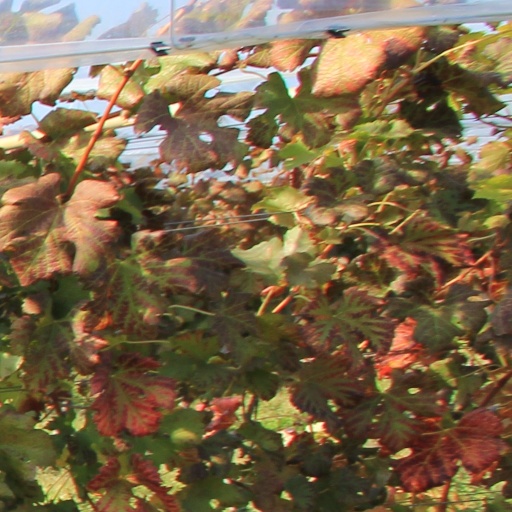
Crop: grape